2007 New Zealand rugby league season

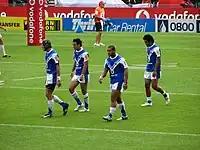
Auckland Lions Premier League players during at match against St George Illawarra

The New Zealand Warriors competed in the National Rugby League competition. They finished 4th out of 16 teams before losing to North Queensland in the Semi-finals.